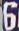
Number: 6